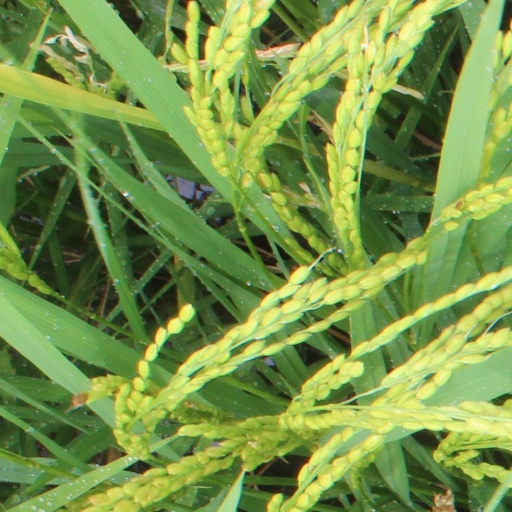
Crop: rice